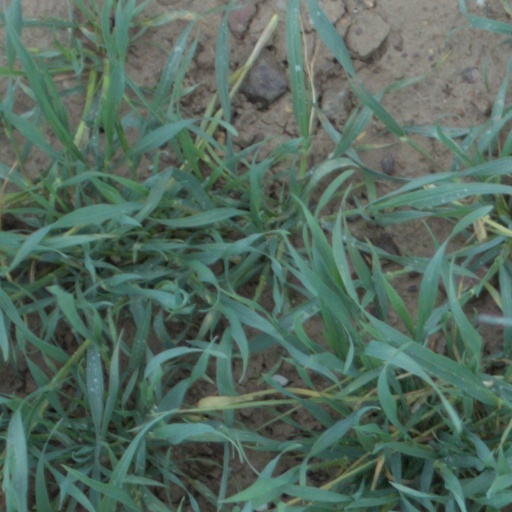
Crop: wheat